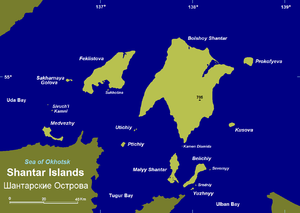
Les îles Chantar forment un archipel composé de quinze îles situées dans la partie occidentale de la mer d'Okhotsk, près de la Russie continentale. La plupart des îles ont des falaises accidentées, mais elles sont de hauteur modérée; le point culminant du groupe d'îles est de 720 mètres. Les îles, actuellement inhabitées, dépendent administrativement du kraï de Khabarovsk.
L'île Feklistova est l'une des quinze îles de l'archipel des îles Chantar, situées dans la partie occidentale de la mer d'Okhotsk, près de la Russie continentale. L'île dépend administrativement du kraï de Khabarovsk.
Le parc national des îles Chantar couvre à la fois l'environnement terrestre et maritime des îles Chantar, un groupe de 15 îles actuellement inhabitées se trouvant près de la côte du kraï de Khabarovsk, en mer d'Okhotsk, dans l'Extrême-Orient russe. La plupart des îles sont modérément montagneuses, avec des falaises abruptes ; le point le plus élevé culmine à 720 m. Située dans la partie la plus calme de la baie, dans la mer d'Okhotsk, la zone autour des îles est l'habitat de nombreux mammifères marins, dont l'otarie de Steller, des phoques, et de nombreuses espèces de cétacés - ainsi que du saumon et de très importantes colonies d'oiseaux. Le parc était autrefois une réserve naturelle d'État, mais ré-établie par la loi fédérale en parc national en 2013. L'objectif déclaré était de protéger l'habitat des espèces vulnérables et de soutenir la recherche scientifique et le tourisme écologique dans la région. Les îles Chantar sont situées dans le raïon Tougouro-Tchoumikanski, au sein du kraï de Khabarovsk. Le parc est géré par le Ministère russe des Ressources Naturelles.
L'île de petite Chantar ou l'île de Malyy Shantar, en russe : Ostrov Malyy Shantar, est l'une des quinze îles de l'archipel des îles Chantar situé en mer d'Okhotsk. Avec une superficie de 100 km², l'île de petite Chantar est la troisième île de l'archipel. Le point culminant de l'île est situé à 224 mètres au-dessus du niveau de la mer. L'île est recouverte par la taïga. L'île se rattache administrativement au kraï de Khabarovsk, à l'est de la Russie.